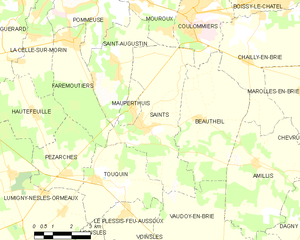
Carte des communes françaises Saints